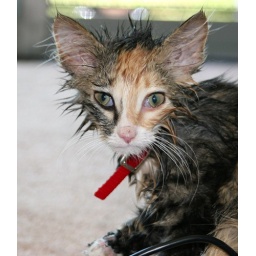
This is what a cat looks like after they get their head stuck in a cup of water...